Petroleum transport

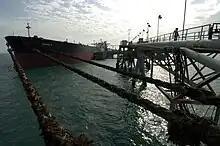
Oil tanker filling at the Al Başrah Oil Terminal in Iraq

Petroleum transport is the transportation of petroleum and derivatives such as gasoline (petrol). Petroleum products are transported via rail cars, trucks, tanker vessels, and pipeline networks. The method used to move the petroleum products depends on the volume that is being moved and its destination. Even the modes of transportation on land such as pipeline or rail have their own strengths and weaknesses. One of the key differences are the costs associated with transporting petroleum though pipeline or rail. The biggest problems with moving petroleum products are pollution related and the chance of spillage. Petroleum oil is very hard to clean up and is very toxic to living animals and their surroundings.